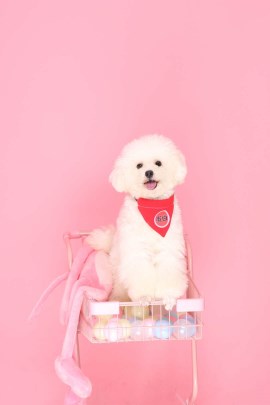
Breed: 3083-n000117-Bichon_Frise